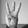
ASL letter: W